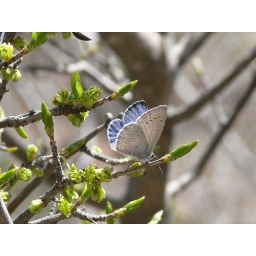
A Spring Azure butterfly perches on a budding tree branch. NPS photo by Sally King.